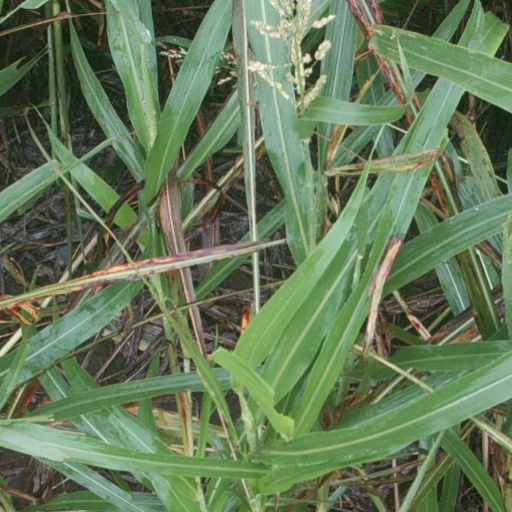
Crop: sorghum